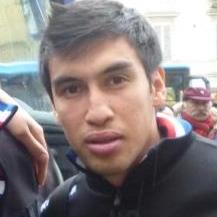
Age: 25